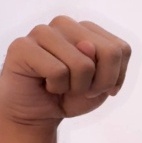
ASL sign: N